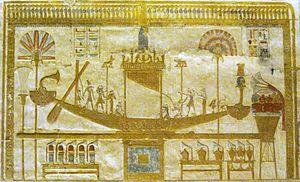
Osiris est un dieu du panthéon égyptien et un roi mythique de l'Égypte antique. Inventeur de l'agriculture et de la religion, son règne est bienfaisant et civilisateur. Il meurt noyé dans le Nil, assassiné dans un complot organisé par Seth, son frère cadet. Malgré le démembrement de son corps, il retrouve la vie par la puissance magique de ses sœurs Isis et Nephtys. Le martyre d'Osiris lui vaut de gagner le monde de l'au-delà dont il devient le souverain et le juge suprême des lois de Maât.